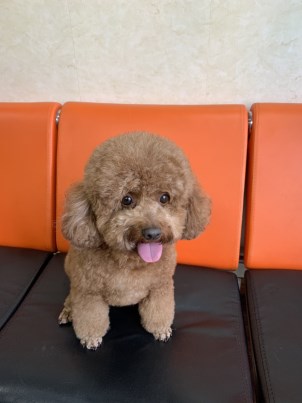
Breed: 7449-n000128-teddy